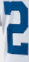
Number: 2